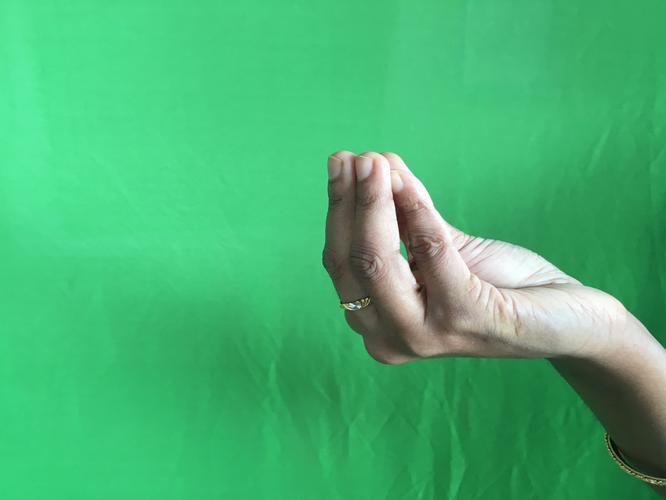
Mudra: Mukulam
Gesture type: single_hand